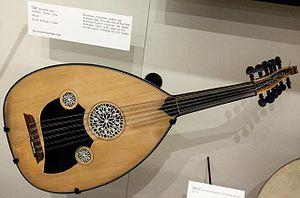
Omar Metioui, né à Tanger en 1962, est un joueur de 'oud, le luth arabe et un musicologue de la musique arabo-andalouse.